Ice house (building)

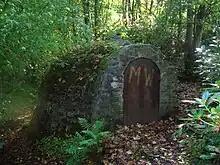
The ice house entrance, Eglinton Country Park, Scotland

Various types and designs of ice house exist but British ice houses were commonly brick-lined, domed structures, with most of their volume underground. Ice houses varied in design depending on the date and builder, but were usually conical or rounded at the bottom to hold melted ice. They usually had a drain to take away the melt-water. It is recorded that the idea for ice houses was brought to Britain by travellers who had seen similar arrangements in Italy, where peasants collected ice from the mountains and used it to keep food fresh inside caves. Ice houses were also known as "ice wells", "ice pits" or "ice mounds".